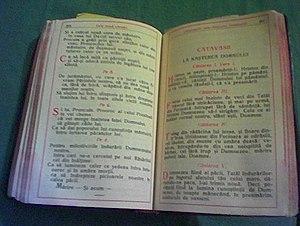
L'horologion ou Livre des Heures est un rituel des Églises d'Orient – Églises orthodoxes et Églises catholiques orientales de rite byzantin. L'horologion ordonne les parties fixes du cycle des offices quotidiens. De nombreuses parties variables peuvent être insérées dans ce cadre fixe.
Une catabase est, dans les Églises d'Orient – Églises orthodoxes et Églises catholiques de rite byzantin – un irmos chanté à la fin de chaque ode du canon.